Funso Ojo

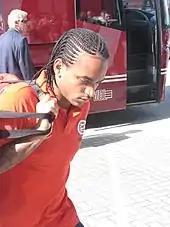
Ojo with PSV in August 2011

Funso-King Ayorinde Ojo was born in Antwerp on 28 August 1991 to parents of Nigerian origin. He joined the PSV Eindhoven Academy from Germinal Beerschot in the 2004–05 season. He made his debut for the first-team at the age of 15, when head coach Ronald Koeman played him in a friendly against amateur side HVCH on 19 May 2007. He was called up by Huub Stevens to the substitute bench for a competitive fixture in the 2008–09 season. Ojo played his first Eredivisie match for PSV on 5 May 2009 against Willem II. Ojo signed a contract extension four months later, which would keep him at the Philips Stadion until summer 2010, after he impressed manager Fred Rutten.